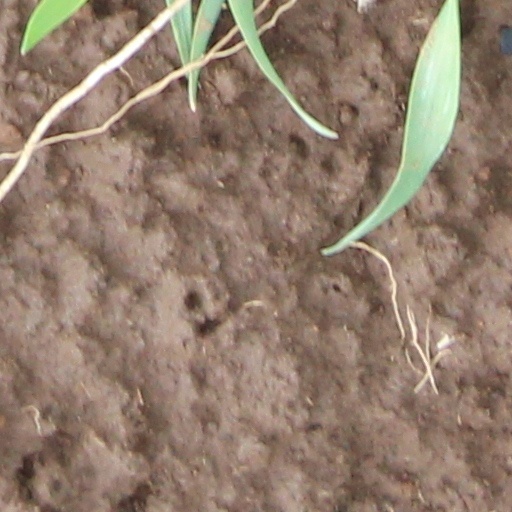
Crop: wheat